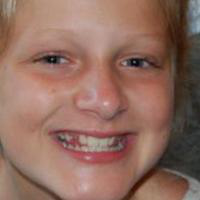
Age group: age 11-20